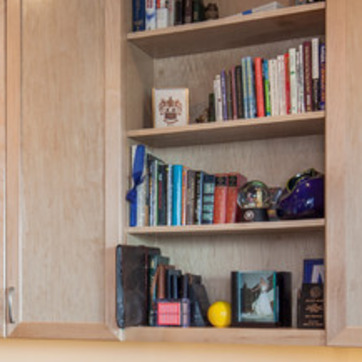
Material: paper